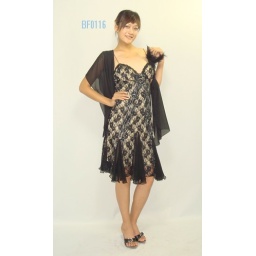
Polyester lace short dress with beige color lining, beading on top of the lace. (Available in black and Red)